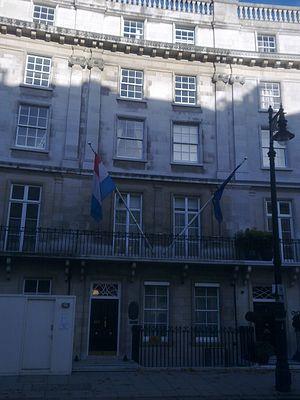
Voici les représentations diplomatiques du Luxembourg à l'étranger :